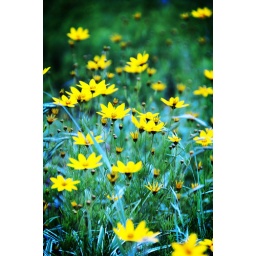
These yellow flowers greeted us at the entrance to our hotel in Mason Ohio.